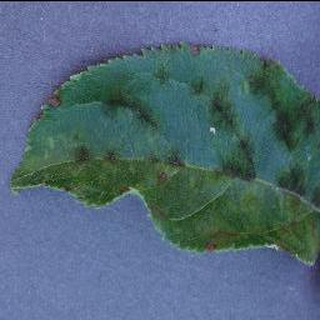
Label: apple_apple_scab